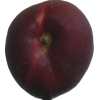
Label: nectarine_flat